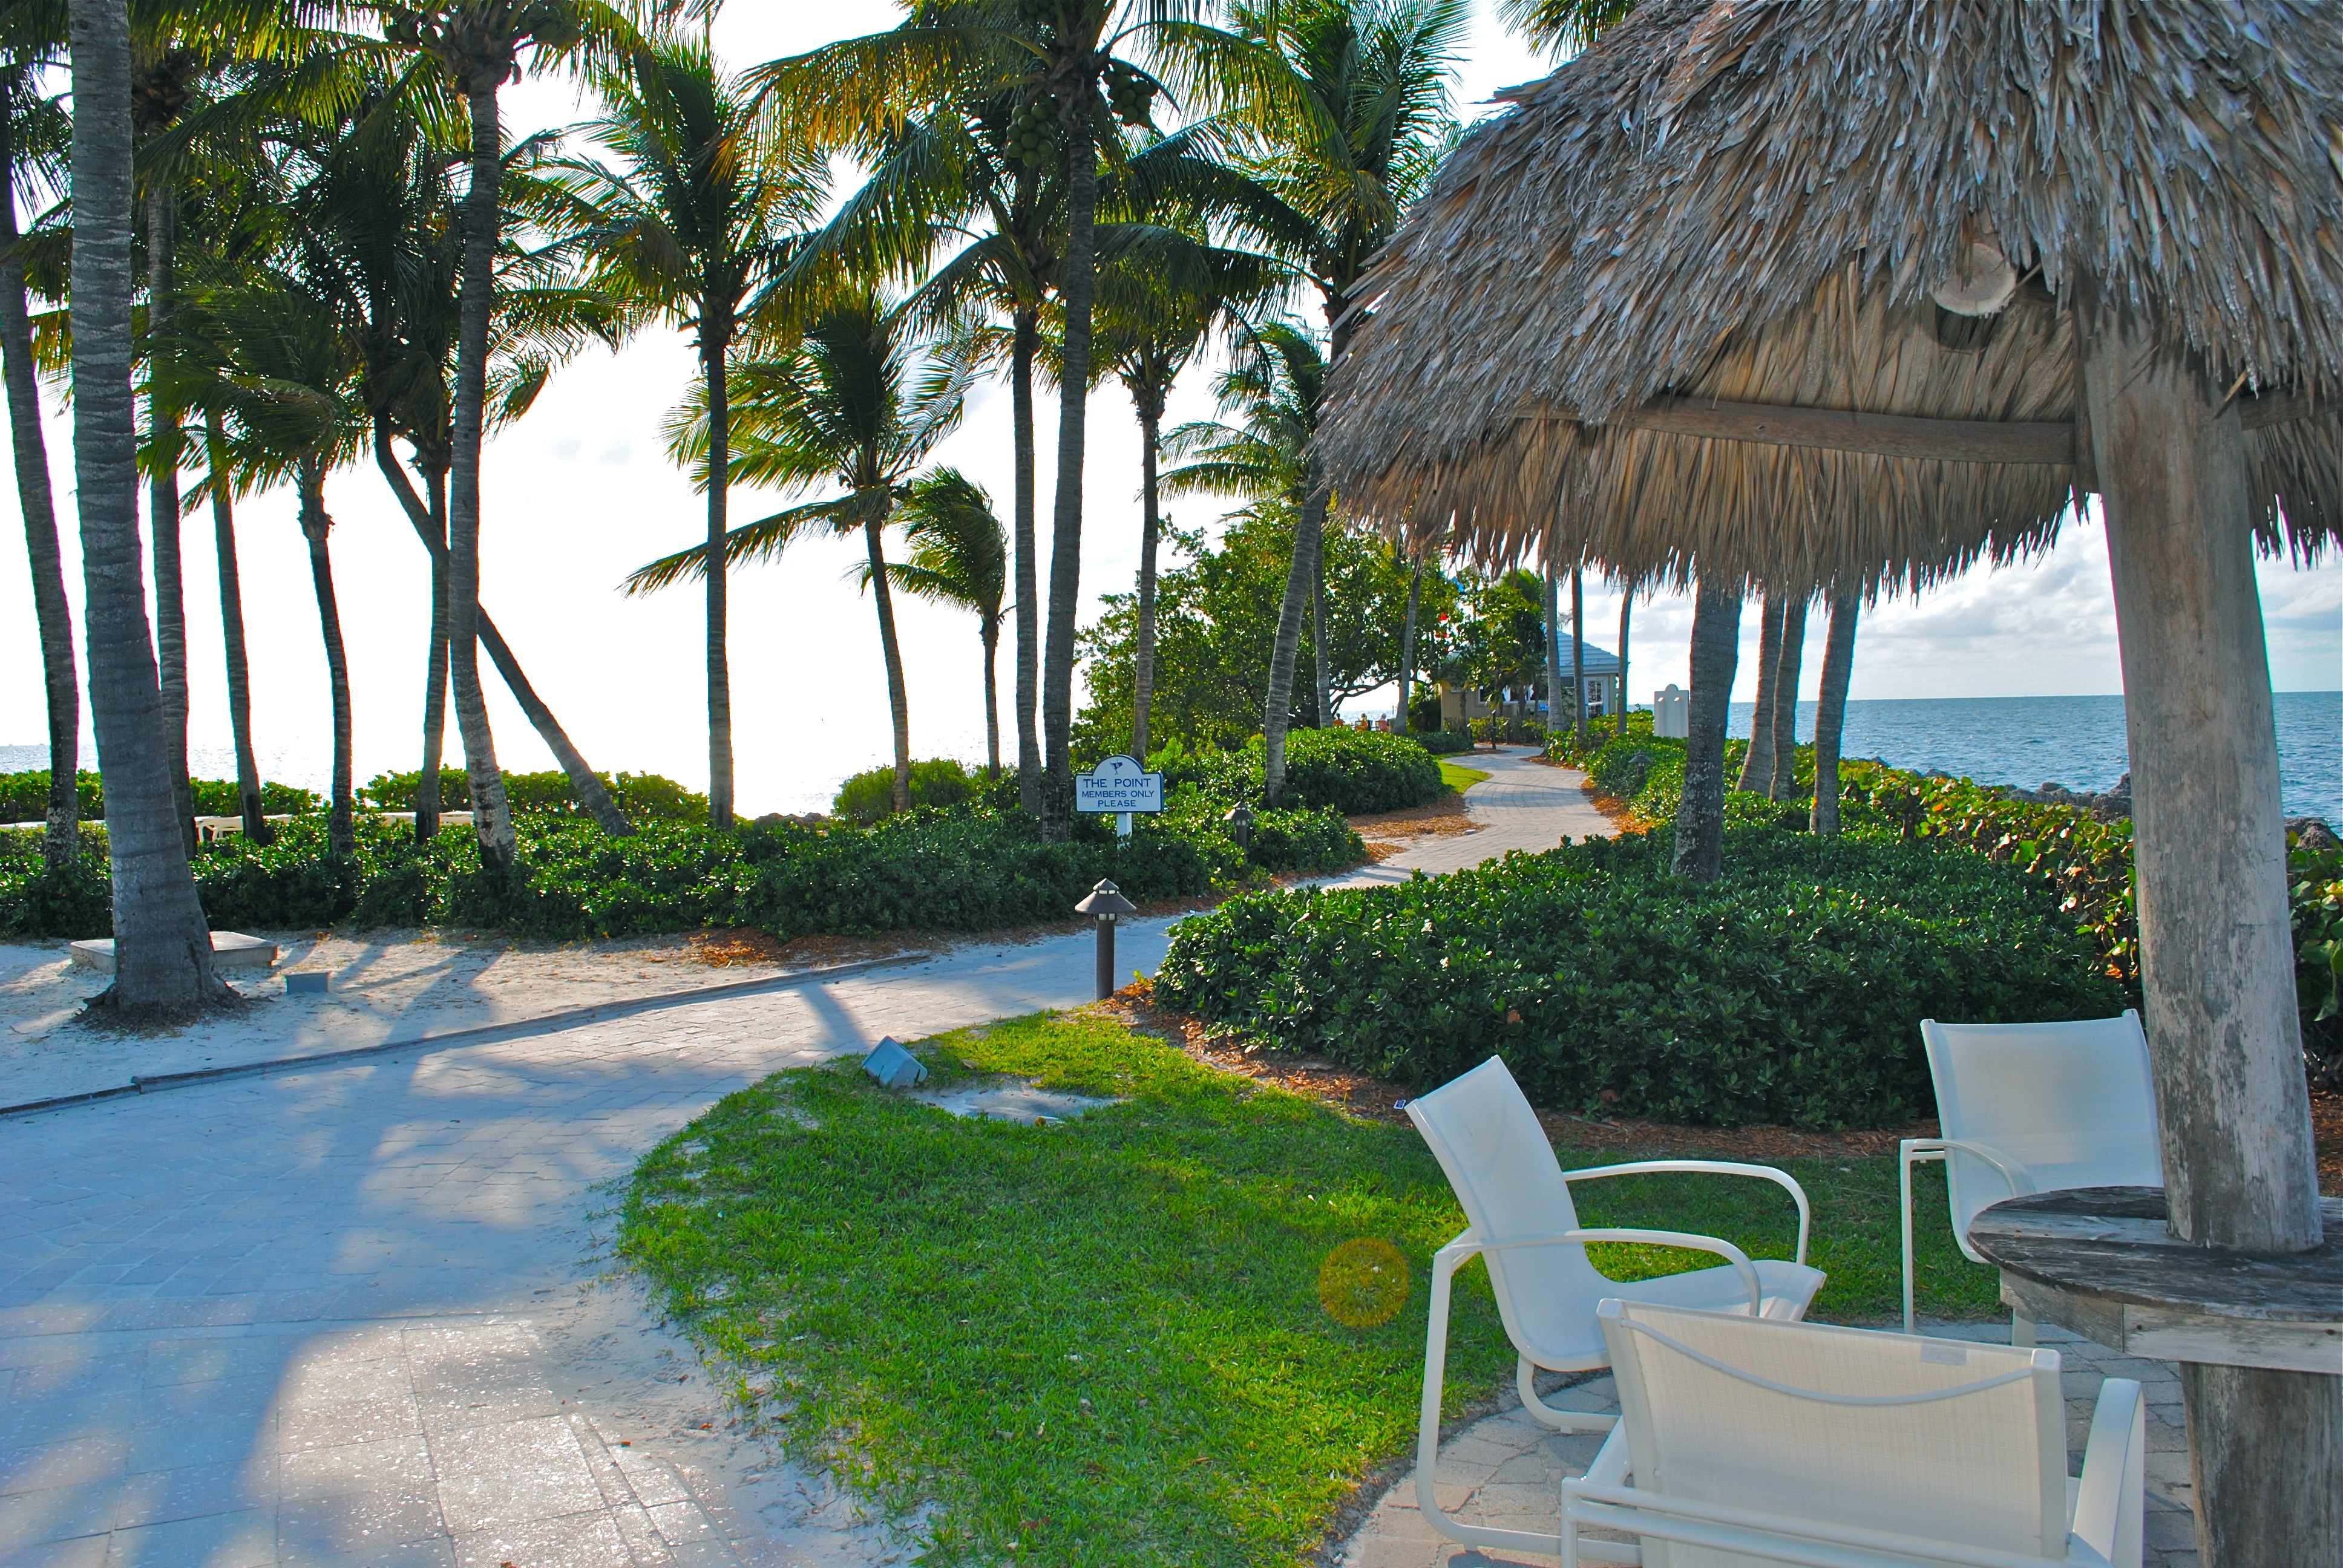
beach, sea, tree, nature, outdoor, villa, home, summer, vacation, village, idyllic, paradise, scenic, tropical, cottage, holiday, backyard, property, garden, tourism, relaxation, hotel, resort, estate, caribbean, palm trees, real estate, florida keys, arecales, palm family